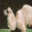
Label: camel